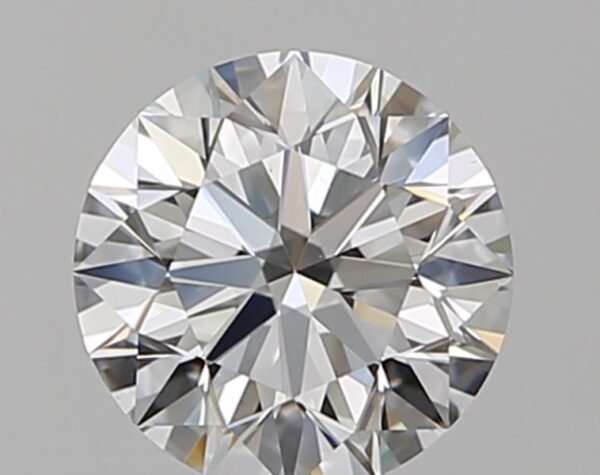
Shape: round
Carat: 0.8
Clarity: VS1
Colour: F
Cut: EX
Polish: EX
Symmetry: EX
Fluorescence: N
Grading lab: GIA
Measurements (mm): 5.87 x 5.91 x 3.69